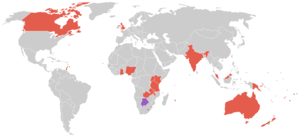
Les Jeux du Commonwealth britannique de 1974 se sont déroulés à Christchurch en Nouvelle-Zélande du 24 janvier au 2 février 1974. Construit pour l'occasion, le Queen Elizabeth II Park accueille les cérémonies d'ouverture et de clôture.